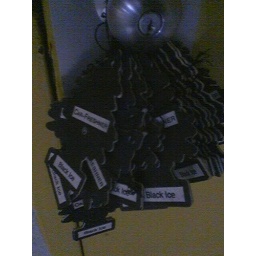
there's like 30 if these trees hanging on a door in the parking garage...